Matra MS640

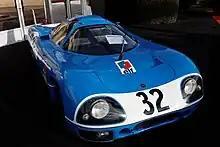
Matra MS640 - Festival Automobile International 2011 - Vente aux enchères

The Matra MS640 is a sports prototype race car, designed, developed, and built by the French manufacturer Matra in 1969. Two examples of this car were made: the original one from 1969 and the rebuild from 2005.